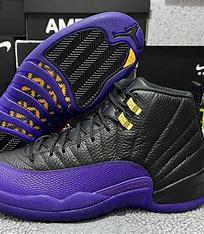
Brand: Jordan
Model: 12 Retro